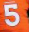
Number: 5